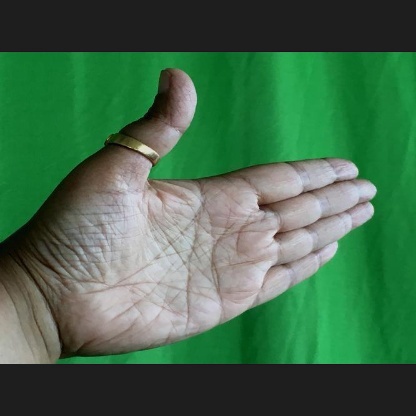
Mudra: Ardhachandran